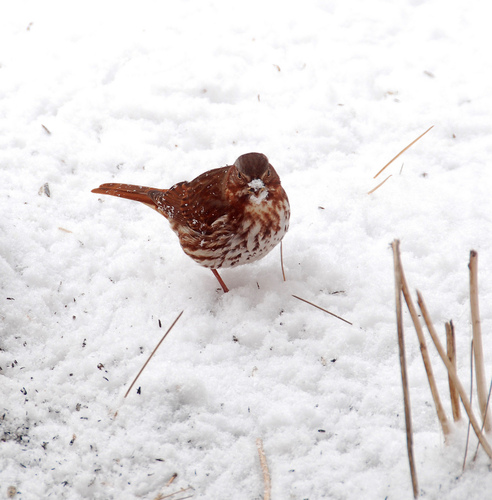
tan bird around the head and tail but the body is white with brown spots underneath.
a medium sized bird with a orange tail and a orange crownbird has brown body feathers, spotted breast feather, and small beak
this bird has a dark, rusty red back, nape, tarsi and retrices, with a mottled red and white breast and belly.
this brown and white bird has a white breast with brown speckles throughout and and a short pointy beak.
this bird has a small brown head as compared to its body, which is a white and brown pattern on its breast and side.
this is a bird with an all over brown back, crown, eyering and white breast and belly with brown specks all over.
this bird is white and brown in color, with a stubby small beak.
the bird has a crown that is brown in color and a chest that is white and brown.
this bird has brown back, with a brown and white spotted belly.
Species: Fox Sparrow